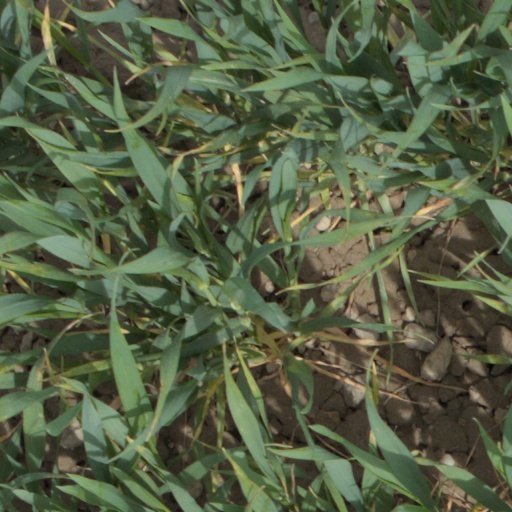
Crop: wheat